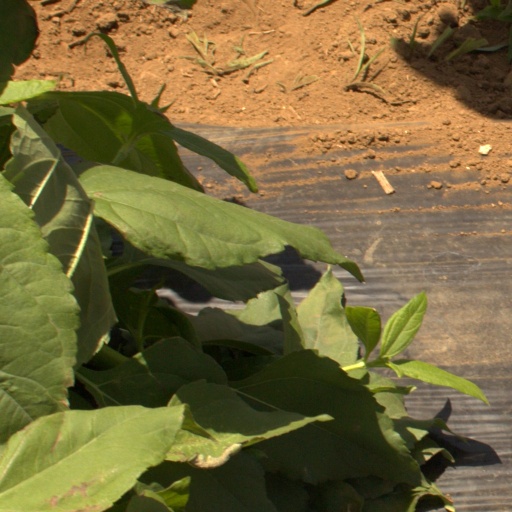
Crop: Jerusalem artichoke